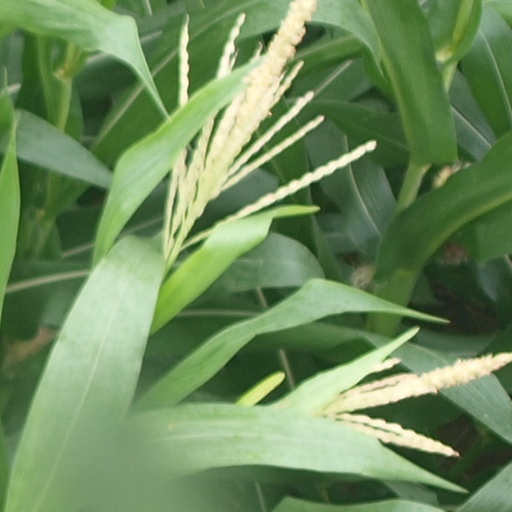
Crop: maize; corn